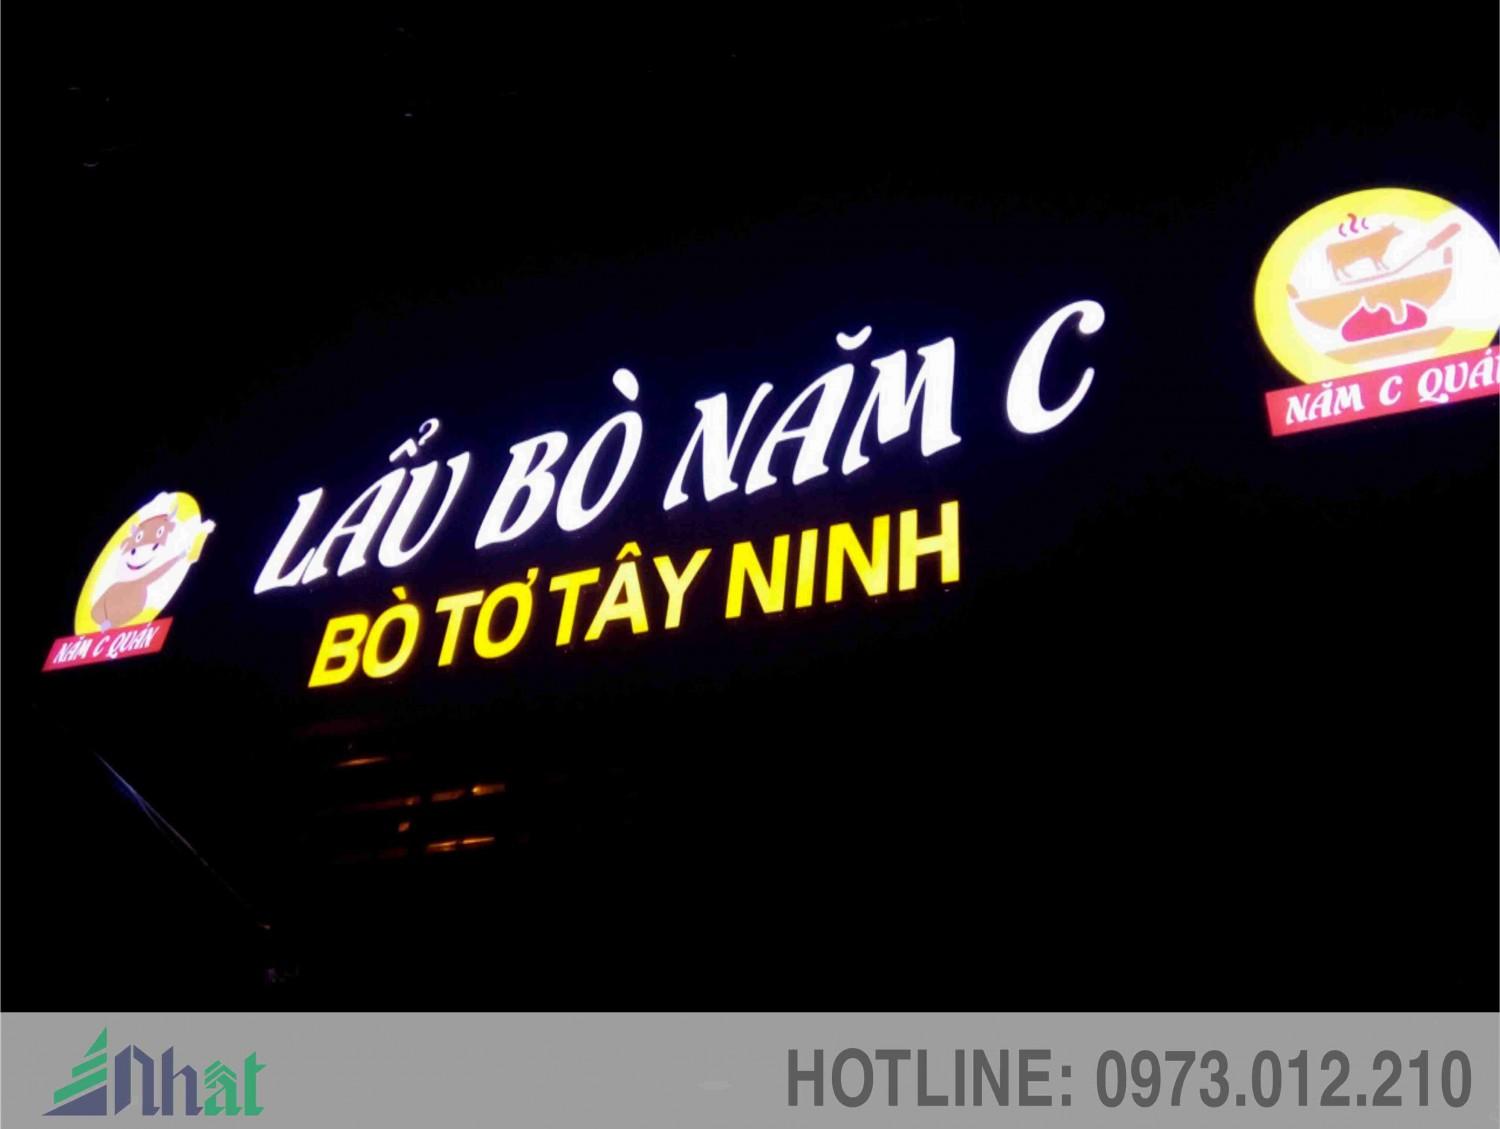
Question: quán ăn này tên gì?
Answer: quán năm c